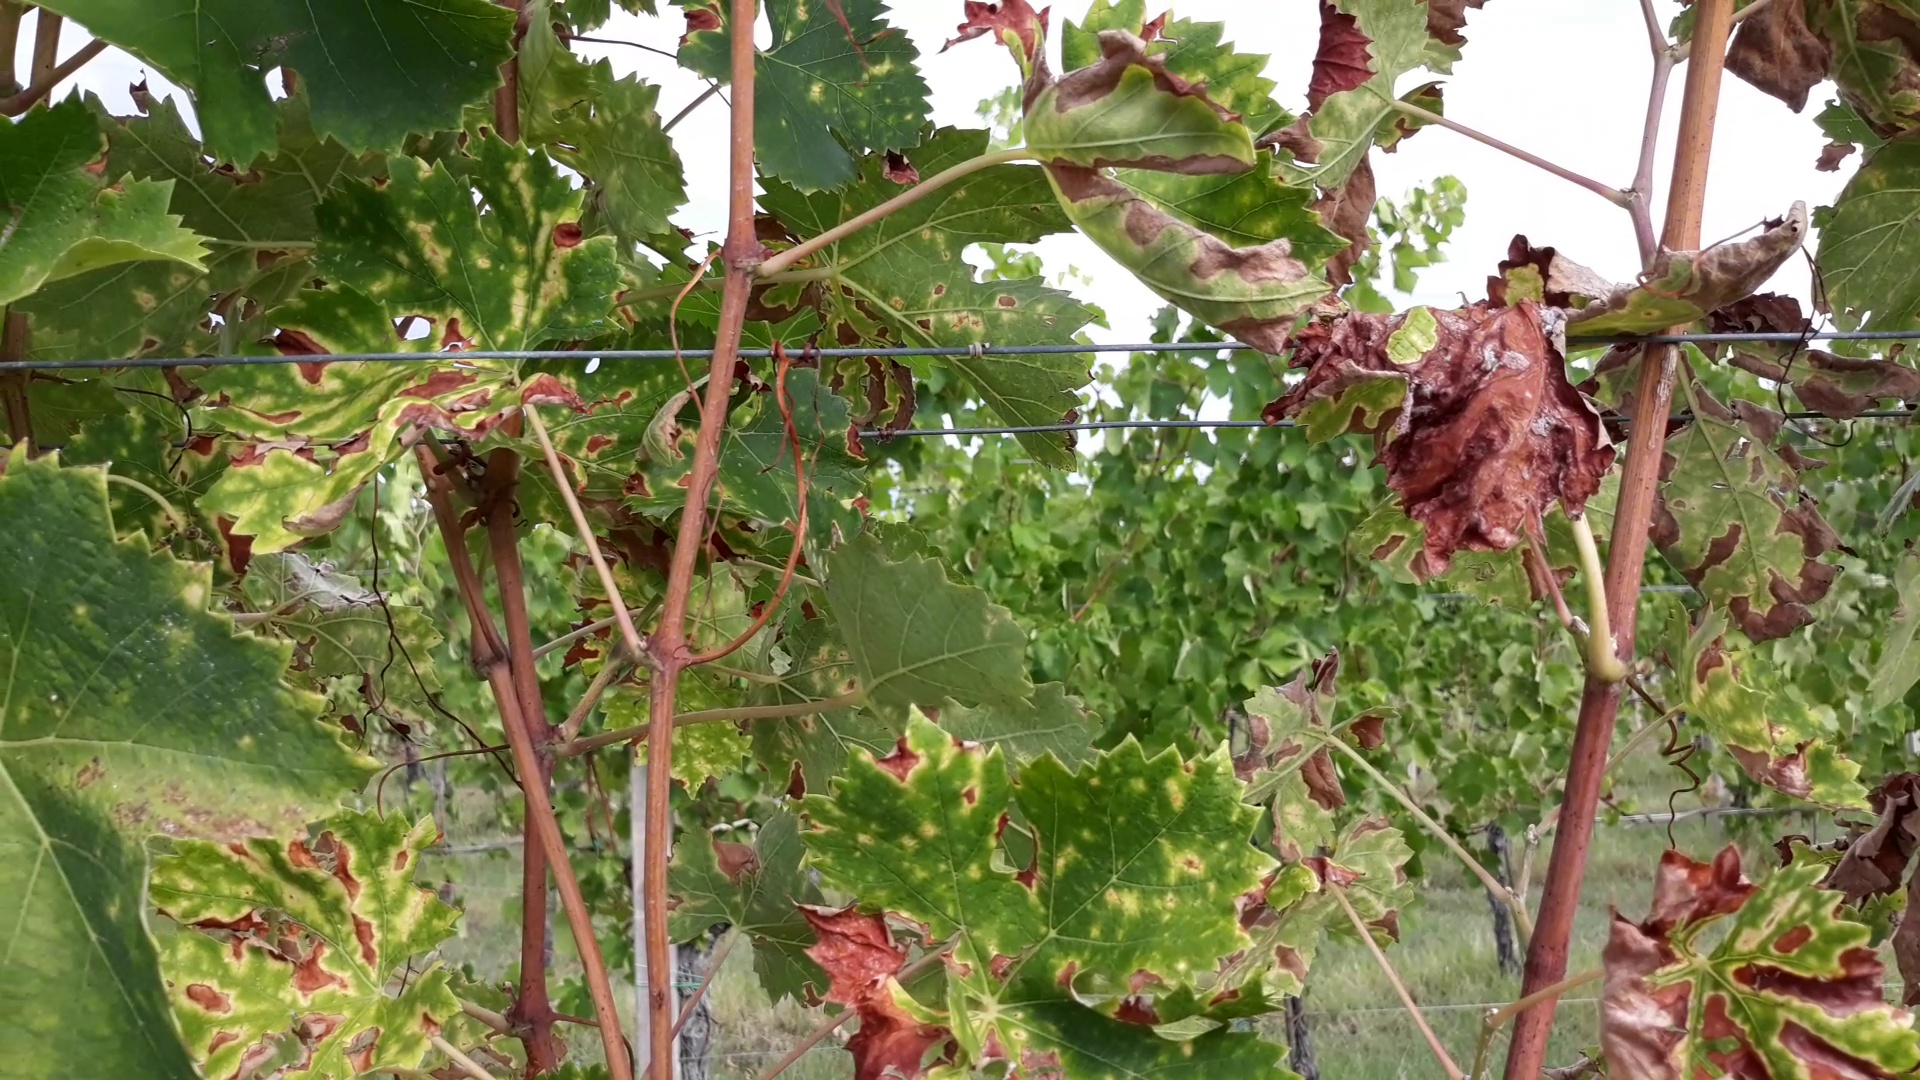
Label: esca